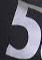
Number: 5